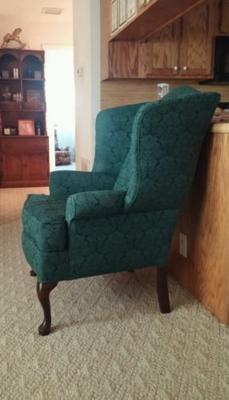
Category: chair